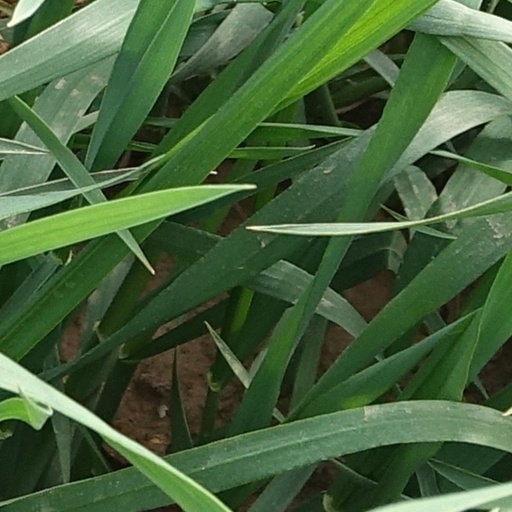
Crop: wheat